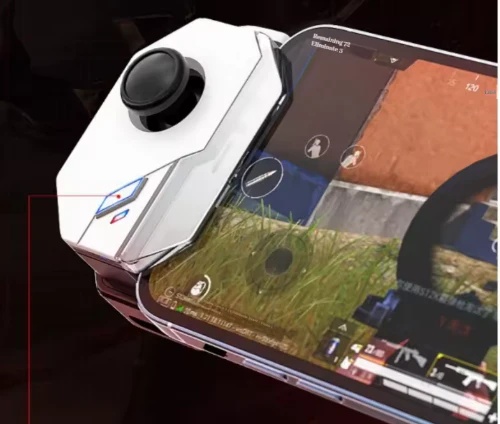
Gripster™ Joystick para Gamers🔥
¡Control Total y Precisión Sin Límites en Cada Jugada! 🔥
Brand: 🇨🇴 RINOZ Store
Category: Electronics > Electronics Accessories > Computer Components > Input Device Accessories > Game Controller Accessories > Thumb Grips